Bunt (community)

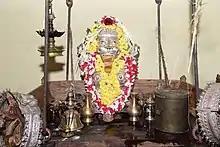
Image of the deity Jumadi at the "Badagumane" shrine in Belle, Udupi

The Bunts practice Hinduism as well as Jainism. Alagodi wrote in 2006 of the Tulu Nadu population that, "Among the Hindus, a little over ten per cent are "brahmins", and all the others, though nominally Hindus, are really propitiators or worshippers of tutelary deities and "bhutas"." Amitav Ghosh describes the Tulu Butas as protective figures, ancestral spirits and heroes who have been assimilated to the ranks of minor deities. The cult worship of the Butas is widely practiced in Tulu Nadu by a large section of the population. The Bunts being the principal landowners of the region were the traditional patrons of the Buta Kola festival which included aspects akin to theatrical forms like Yakshagana.